Railways in Melbourne

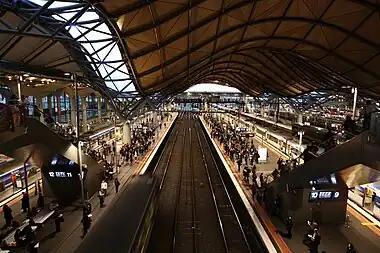
The modern Southern Cross station, August 2007

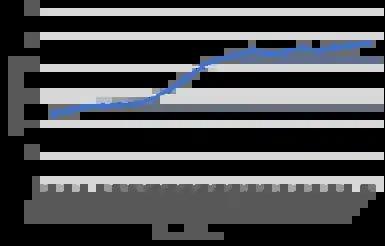

The early 1990s saw further changes, with the MTA reborn as the Public Transport Corporation, trading as "The Met".